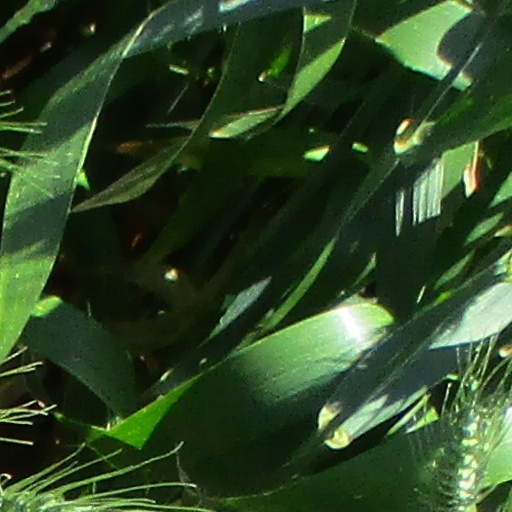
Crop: wheat